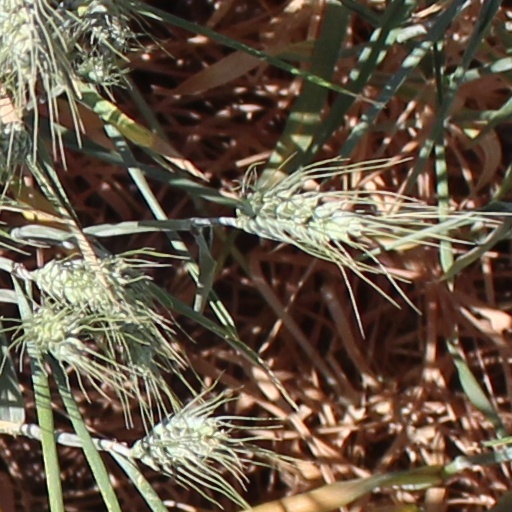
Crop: wheat